Chonma-ho

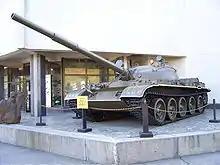
Soviet T-62. The Ch'ŏnma is a direct copy of the T-62 with several upgrades.

The Ch'ŏnma is a product of North Korea's approach of "Juche", or self-reliance, which also includes several indigenous self-propelled artillery pieces. The idea of juche comes from a North Korean sentiment of abandonment by their allies, China and Soviet Union/Russia. This accounts for their drive towards overproduction and for recent North Korean nuclear developments, as well as the production of long-range missiles which provide North Korea with its longer range striking power. This all manifests itself within the 'triangle' of North Korean military development – armour, artillery and missiles. In fact, this seems reminiscent from Soviet military theory, including the application of overwhelming artillery support and the use of large amounts of armour to create a breakthrough after the initial artillery disruption. In that sense, North Korean military strategy is very mobile, and the large numbers of tanks underscores this. The Ch'ŏnma is an attempt to partially address the technology gap between its current dated tank forces and South Korean K1A1 and the US M1 Abrams tank.